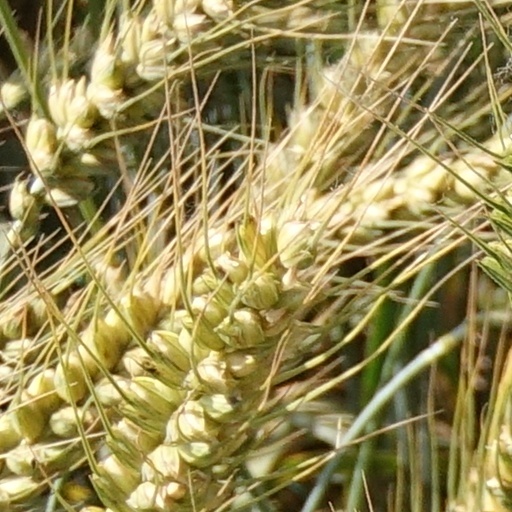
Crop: wheat